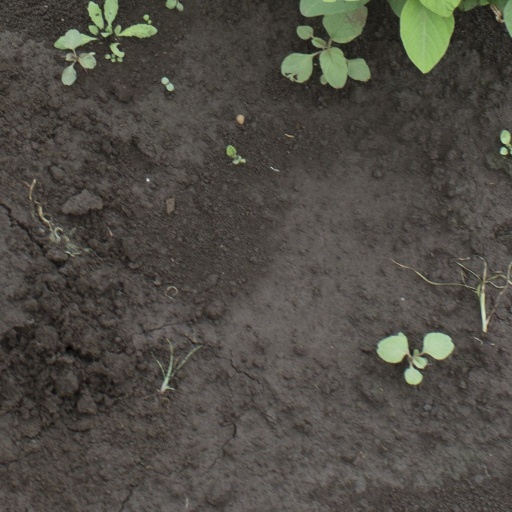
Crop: soybean